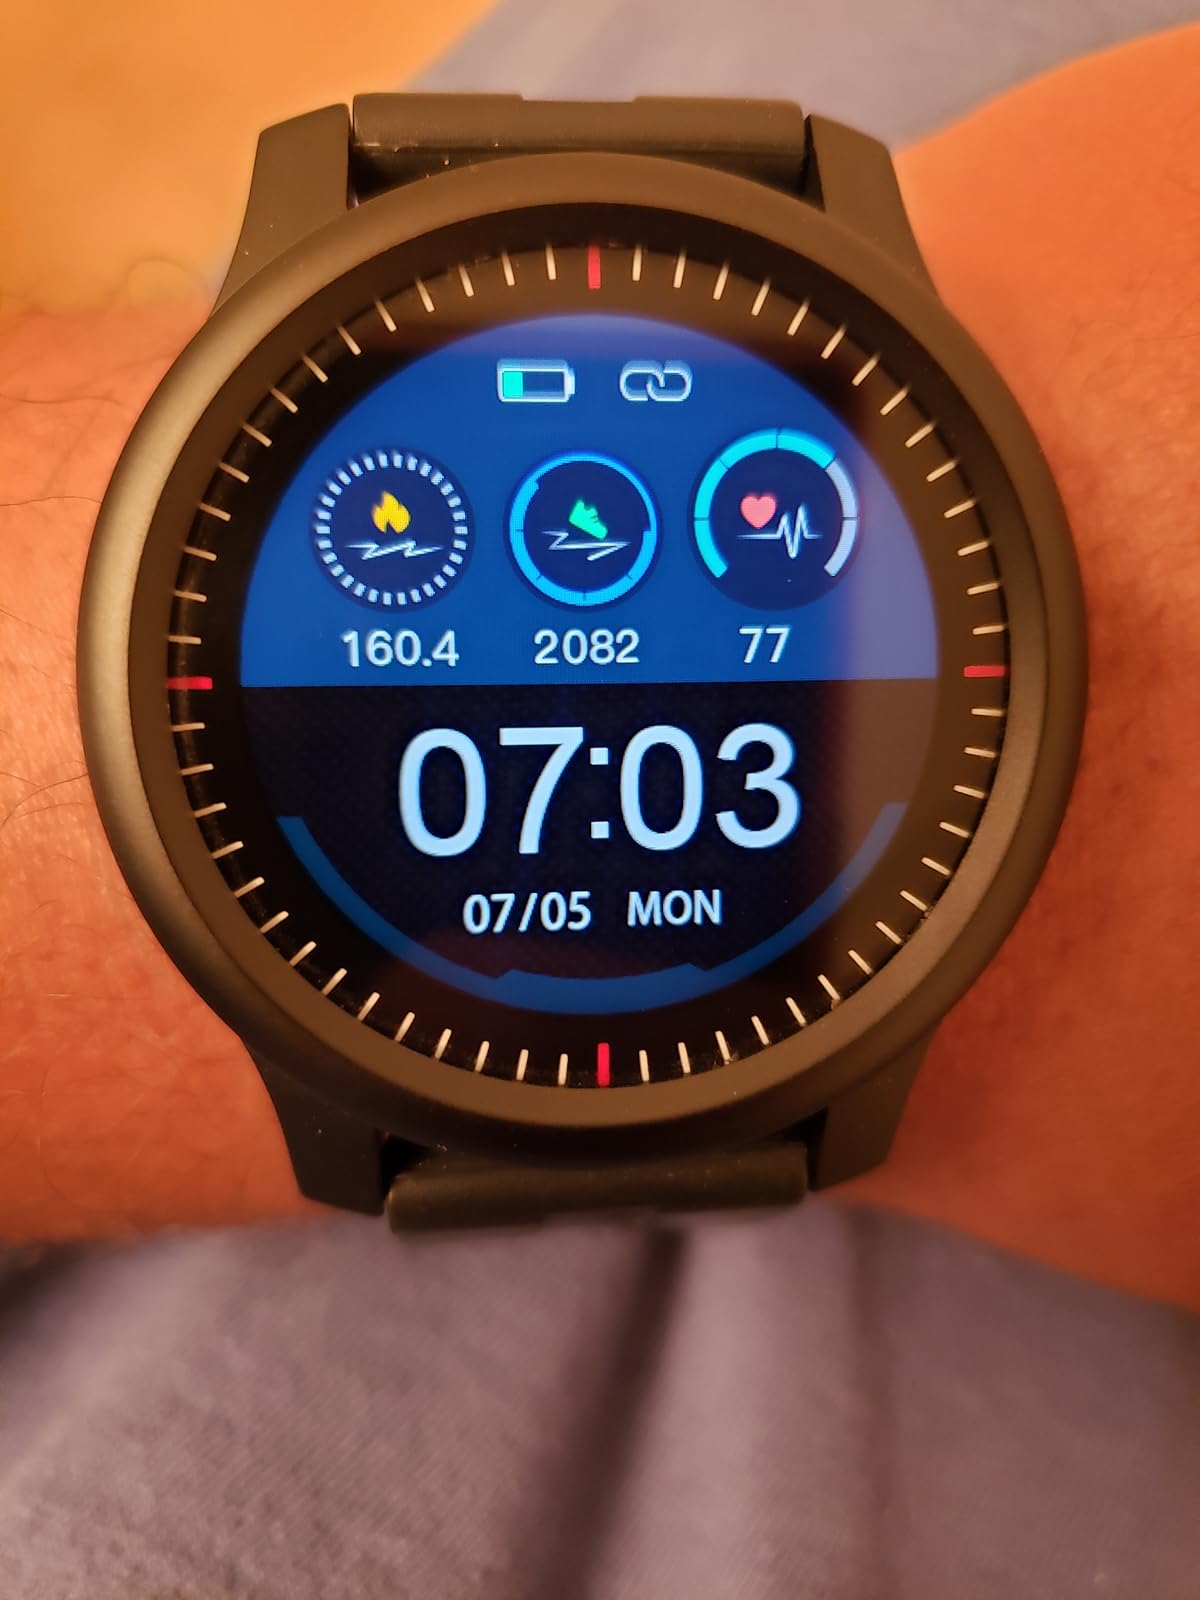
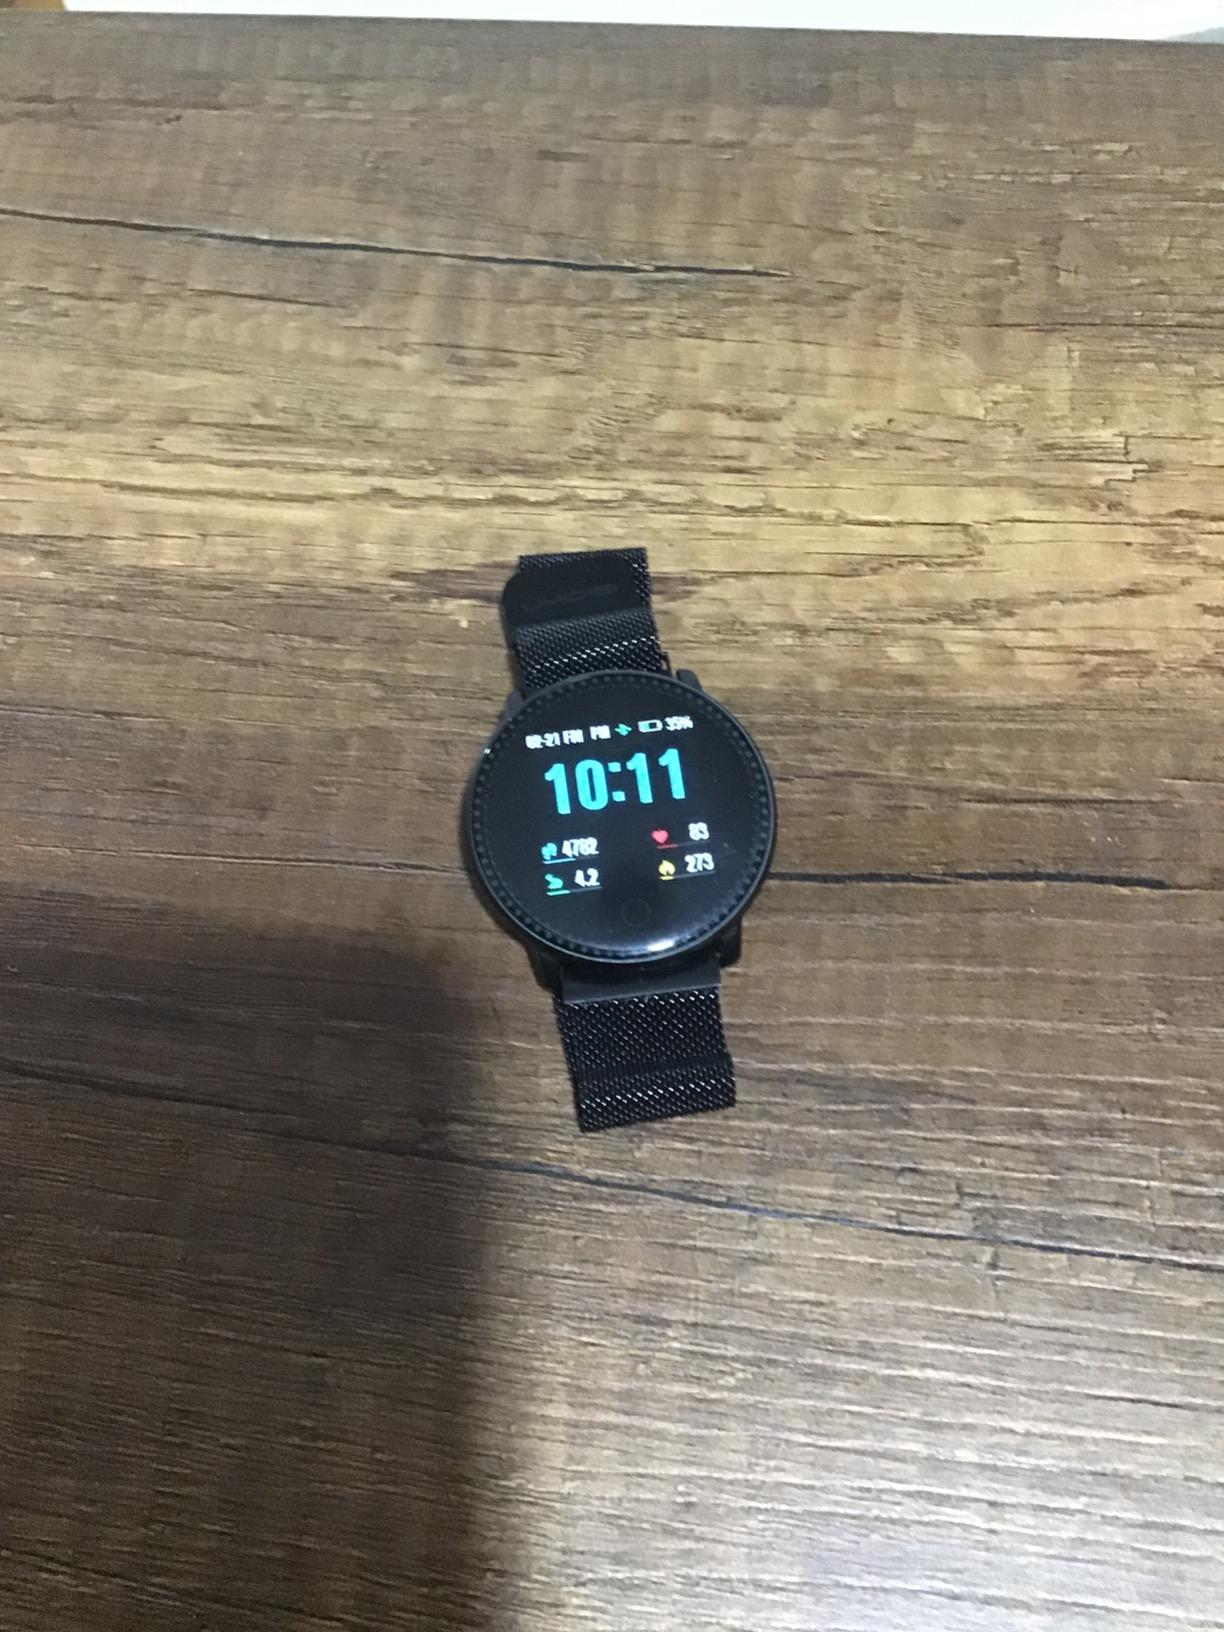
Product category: smartwatch
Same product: no